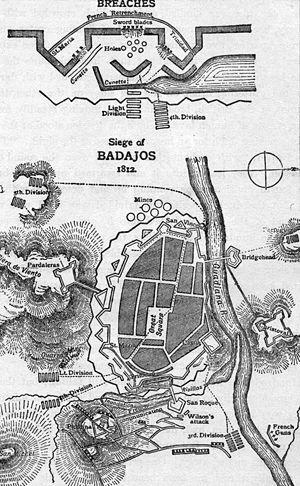
Le siège de Badajoz se déroule du 16 mars au 6 avril 1812, dans le cadre de la guerre d'indépendance espagnole. Il oppose l'armée anglo-portugaise sous les ordres du duc de Wellington à la garnison française de Badajoz commandée par le général Armand Philippon. Le siège — un des plus sanglants des guerres napoléoniennes — est considéré comme une victoire coûteuse par les Britanniques, avec quelque 3 000 soldats alliés tués en quelques heures de combat intense dans la dernière phase de l'attaque.